Mary, Queen of Scots

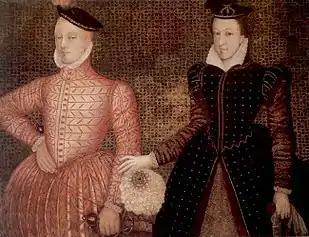
Mary with her second husband, Lord Darnley

Francis II died on 5 December 1560 of a middle-ear infection that led to an abscess in his brain. Mary was grief-stricken. Her mother-in-law, Catherine de' Medici, became regent for the late king's ten-year-old brother Charles IX, who inherited the French throne. Mary returned to Scotland nine months later, arriving in Leith on 19 August 1561. Having lived in France since the age of five, Mary had little direct experience of the dangerous and complex political situation in Scotland.